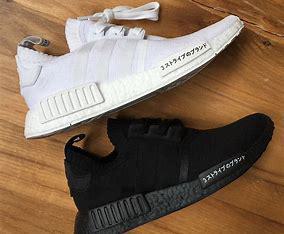
Brand: Adidas
Model: NMD_R1 Pk